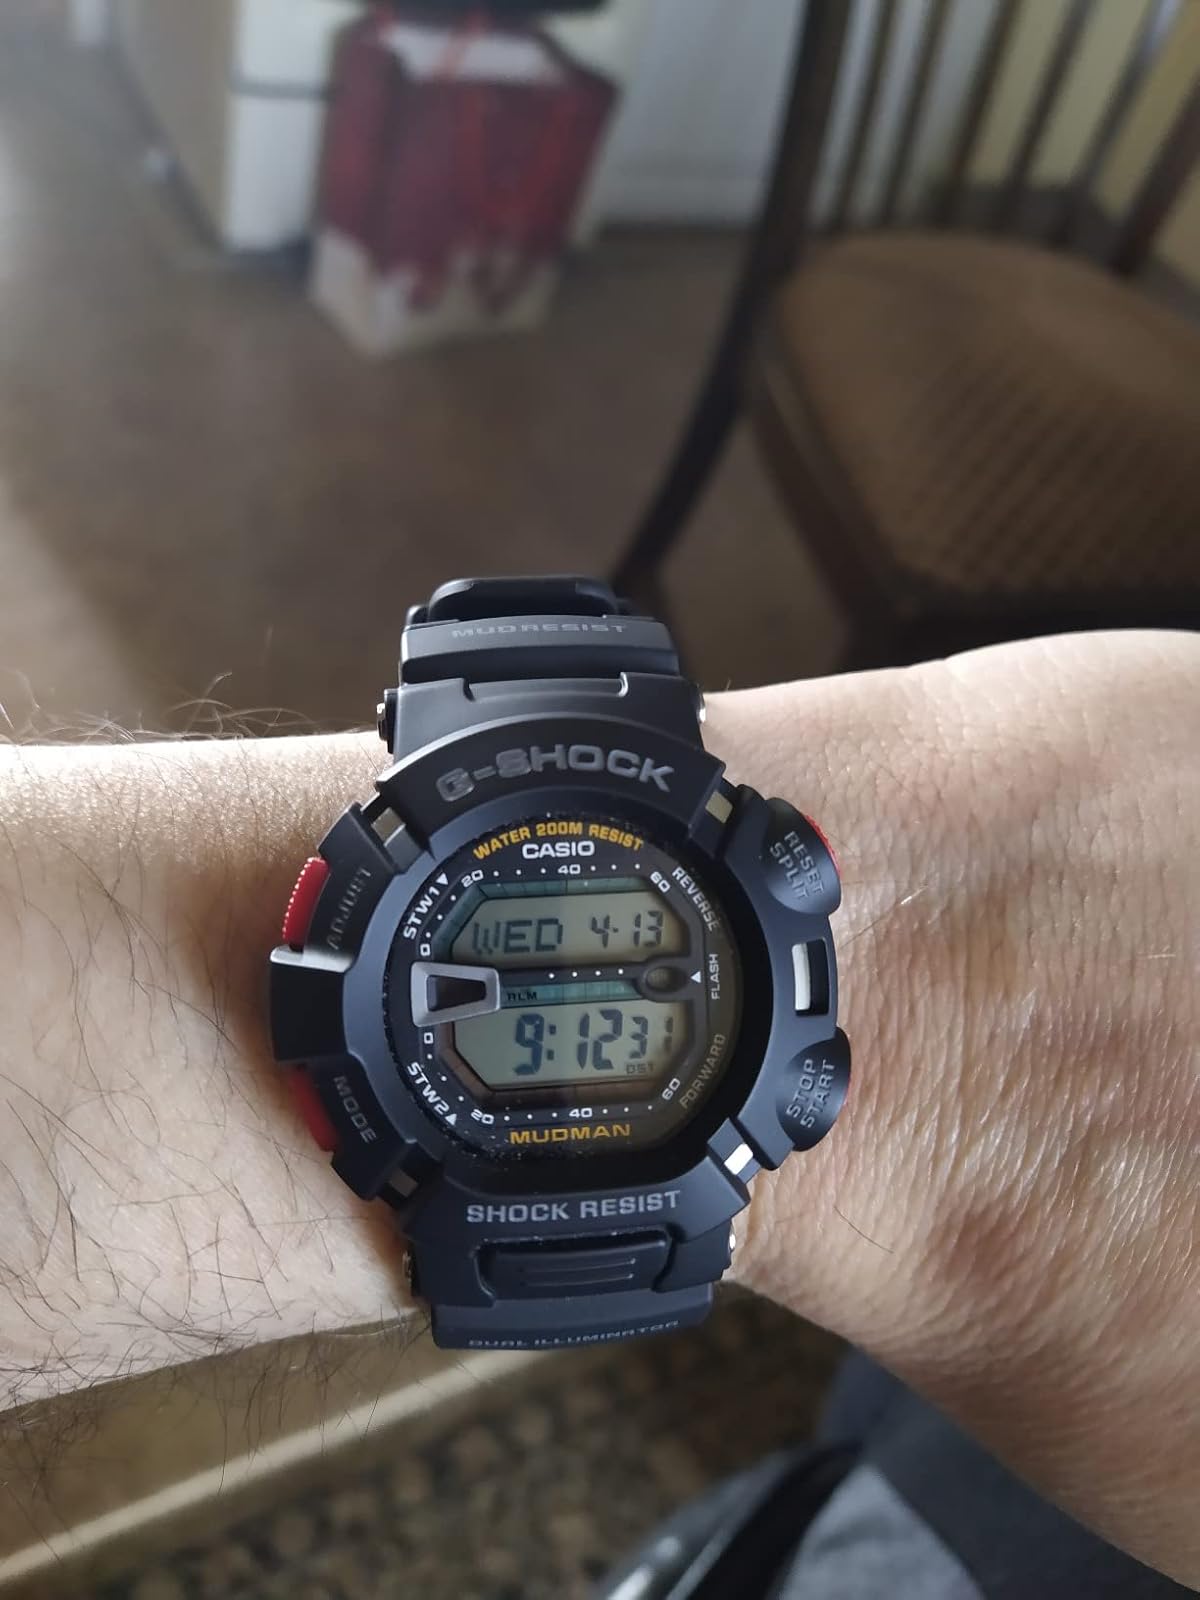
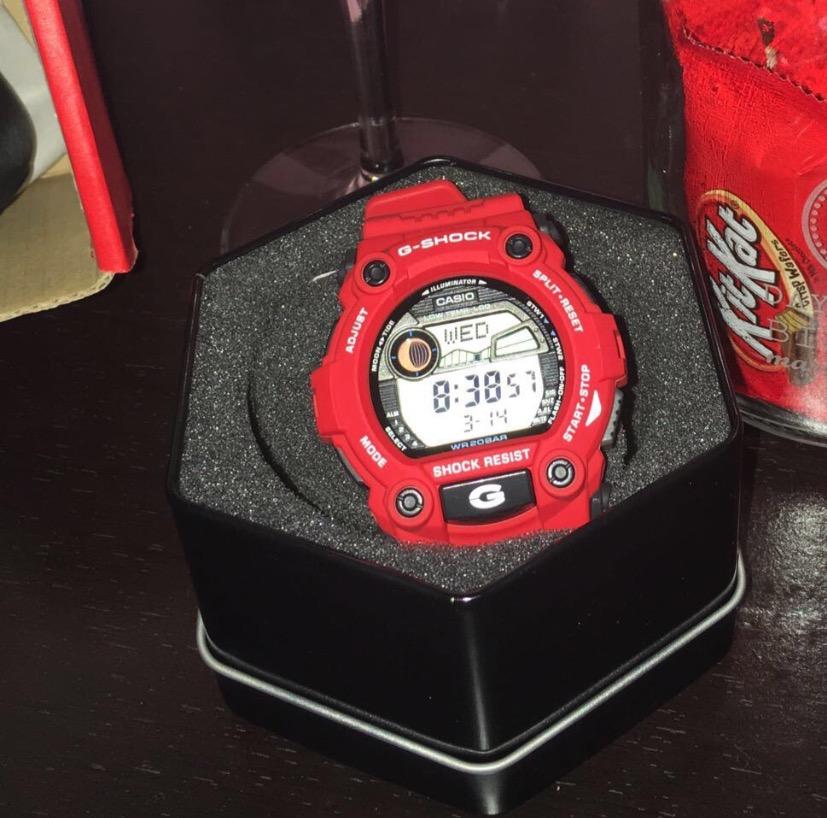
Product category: accessories_watch
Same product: no